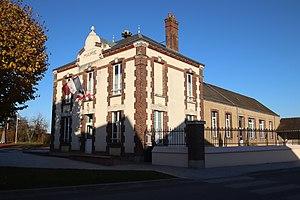
Mairie de la Chapelle-Royale en France.
Chapelle-Royale est une commune française située dans le département d'Eure-et-Loir en région Centre-Val de Loire.